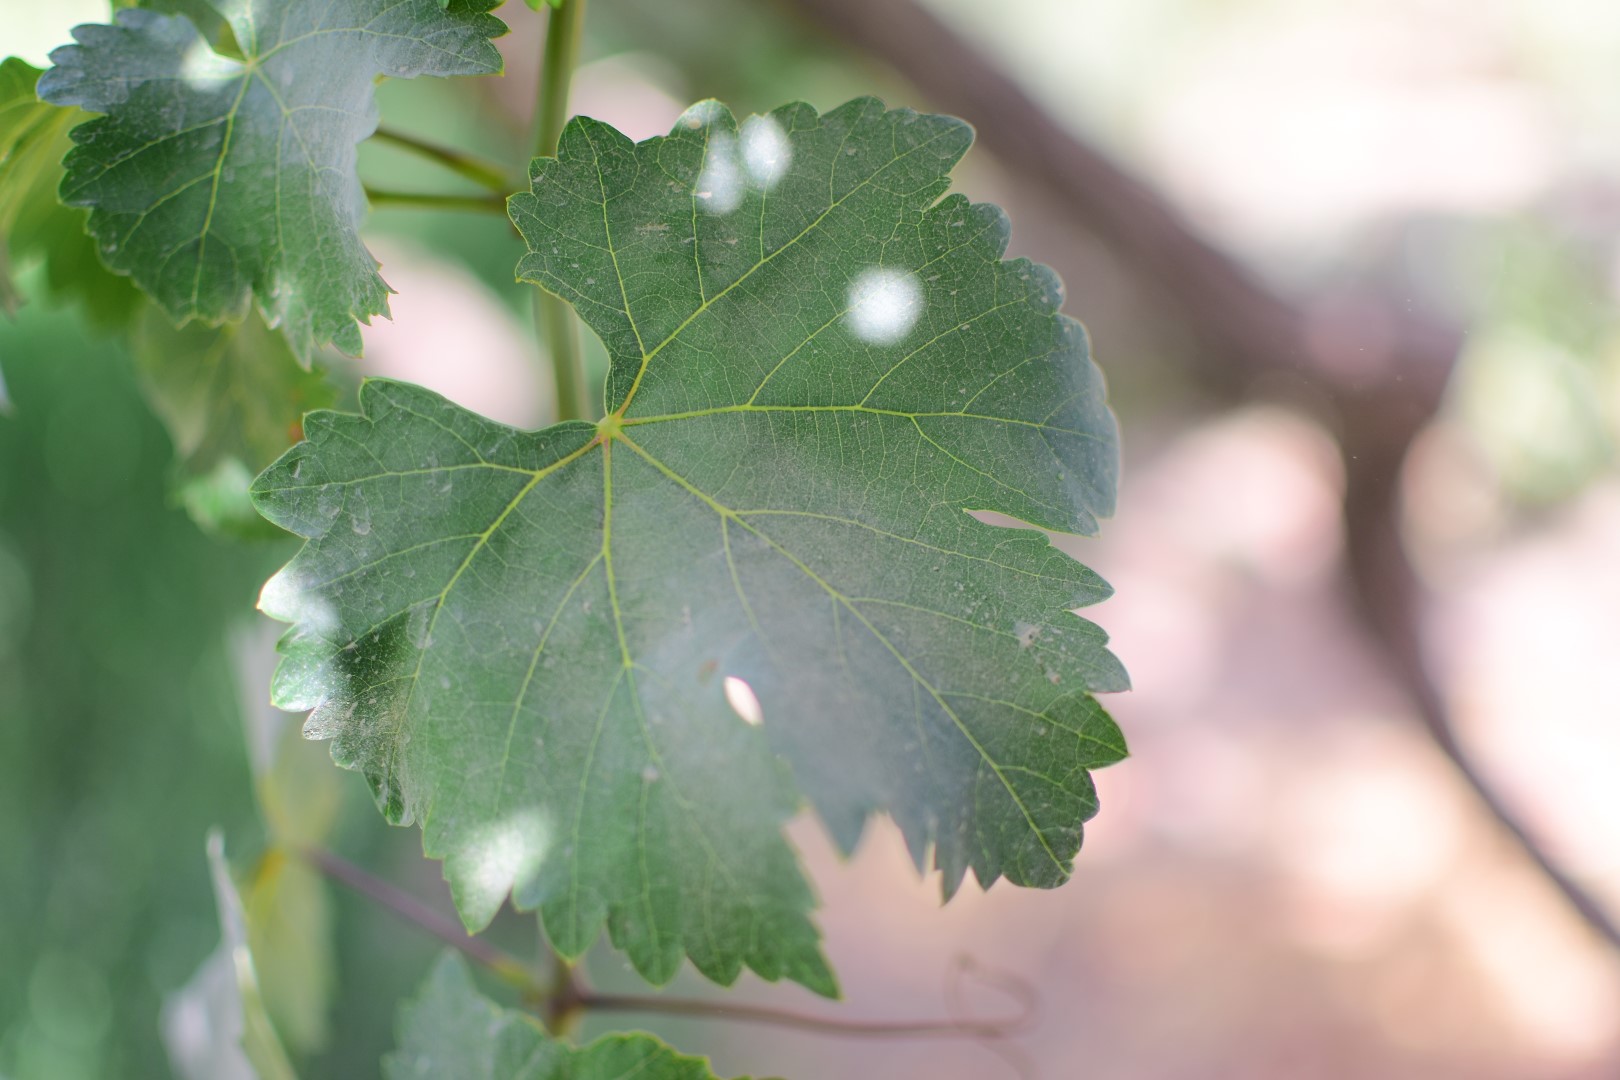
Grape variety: Shdah